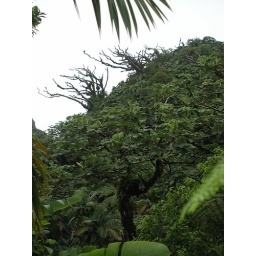
Many on the Mountain Mahogany trees in Saba's cloud forest were killed in Hurricane Georges.